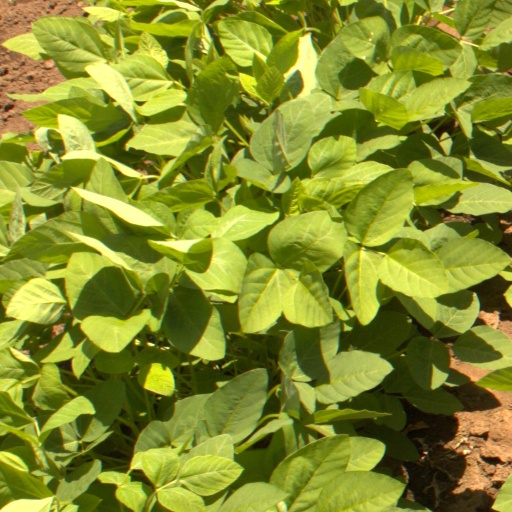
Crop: soybean